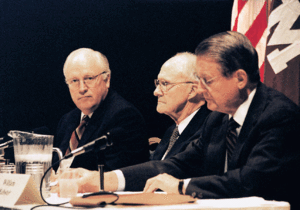
Le Conseil de sécurité nationale est une organisation administrative dépendant directement du président des États-Unis. Il a un rôle de conseil, de coordination et parfois d’impulsion sur les sujets de politique étrangère, de sécurité nationale, et plus généralement sur l’ensemble des questions stratégiques. Il est en cela un acteur peu connu, mais majeur, parfois prédominant, de la politique étrangère des États-Unis.